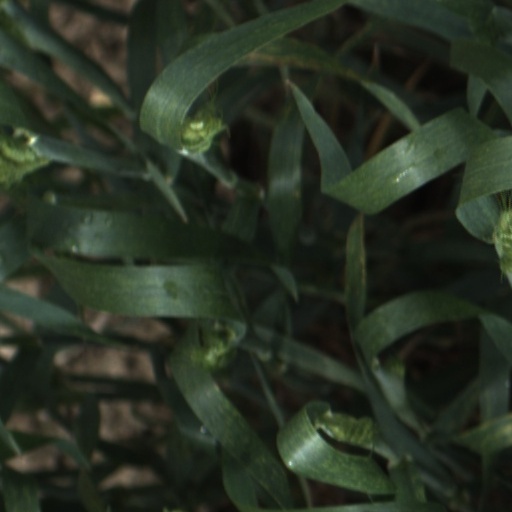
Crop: wheat